Santa Catalina Island (California)

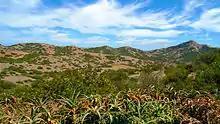
The Catalina Island interior is owned and maintained by the Catalina Island Conservancy

One of the main investors to purchase shares from the Bannings was chewing-gum magnate William Wrigley Jr. In 1919, Wrigley bought out nearly every share-holder until he owned controlling interest in the Santa Catalina Island Company. Wrigley invested millions in needed infrastructure and attractions to the island, including the construction of the Catalina Casino which opened on May 29, 1929. Wrigley also sought to bring publicity to the island through events and spectacles. Starting in 1921, the Chicago Cubs, also owned by Wrigley, used the island for the team's spring training. The Cubs continued to use the island for spring training until 1951, except during the war years of 1942 to 1945. Following the death of Wrigley Jr. in 1932, control of the Santa Catalina Island Company passed down to his son, Philip K. Wrigley, who continued his father's work improving the infrastructure of the island.